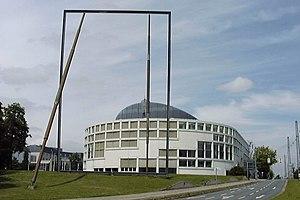
Isa Genzken, née le 27 novembre 1948 à Bad Oldesloe est une artiste allemande, qui vit et travaille à Berlin.